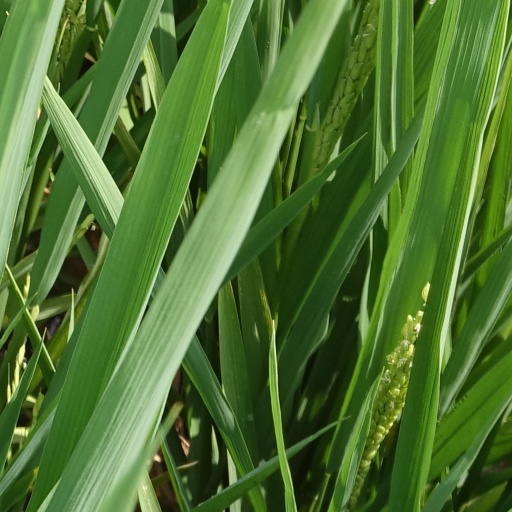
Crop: rice